Ron's Gone Wrong

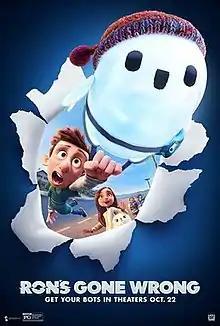
Theatrical release poster

Ron's Gone Wrong is a 2021 animated science fiction comedy film directed by Sarah Smith and Jean-Philippe Vine, and written by Smith and Peter Baynham. The voice cast features Jack Dylan Grazer, Zach Galifianakis, Ed Helms, Justice Smith, Rob Delaney, Kylie Cantrall, Ricardo Hurtado, and Olivia Colman. The film follows Barney, a socially awkward middle-schooler who, after the release of a popular line of robots, receives and befriends a defective robot he names Ron.